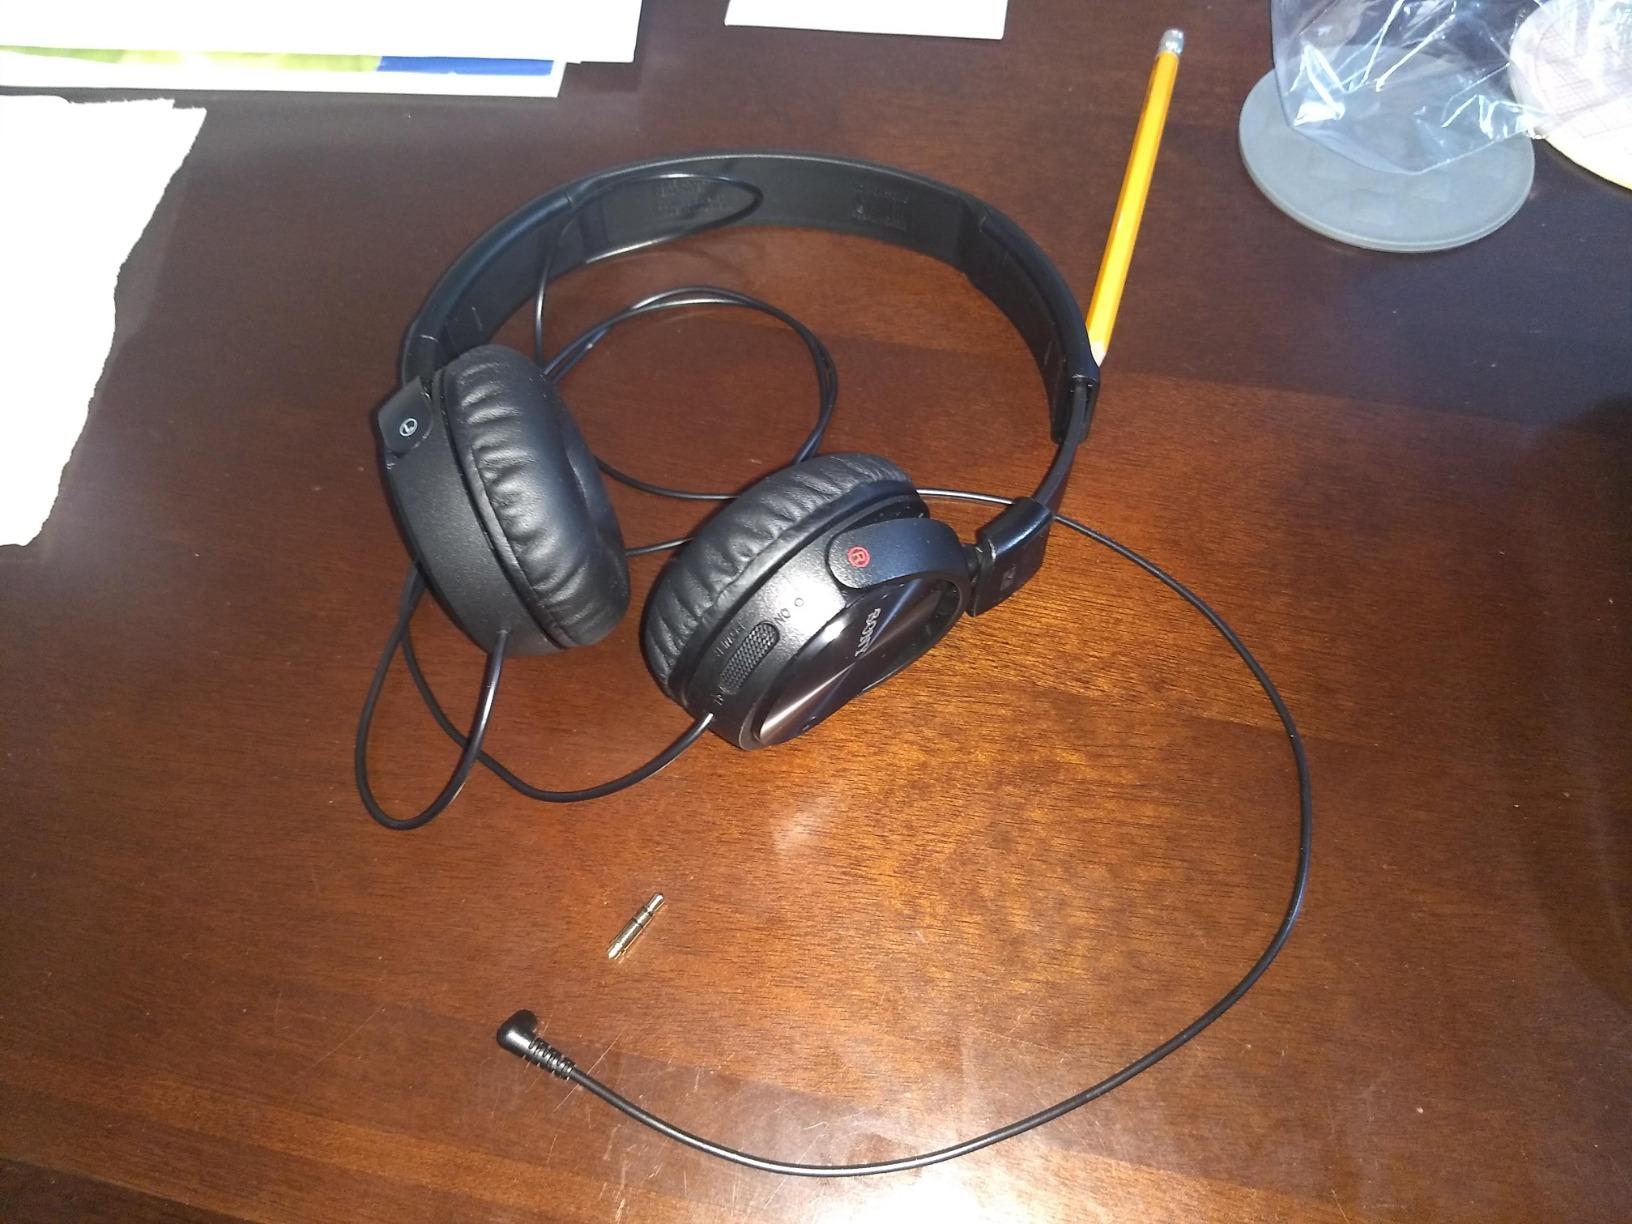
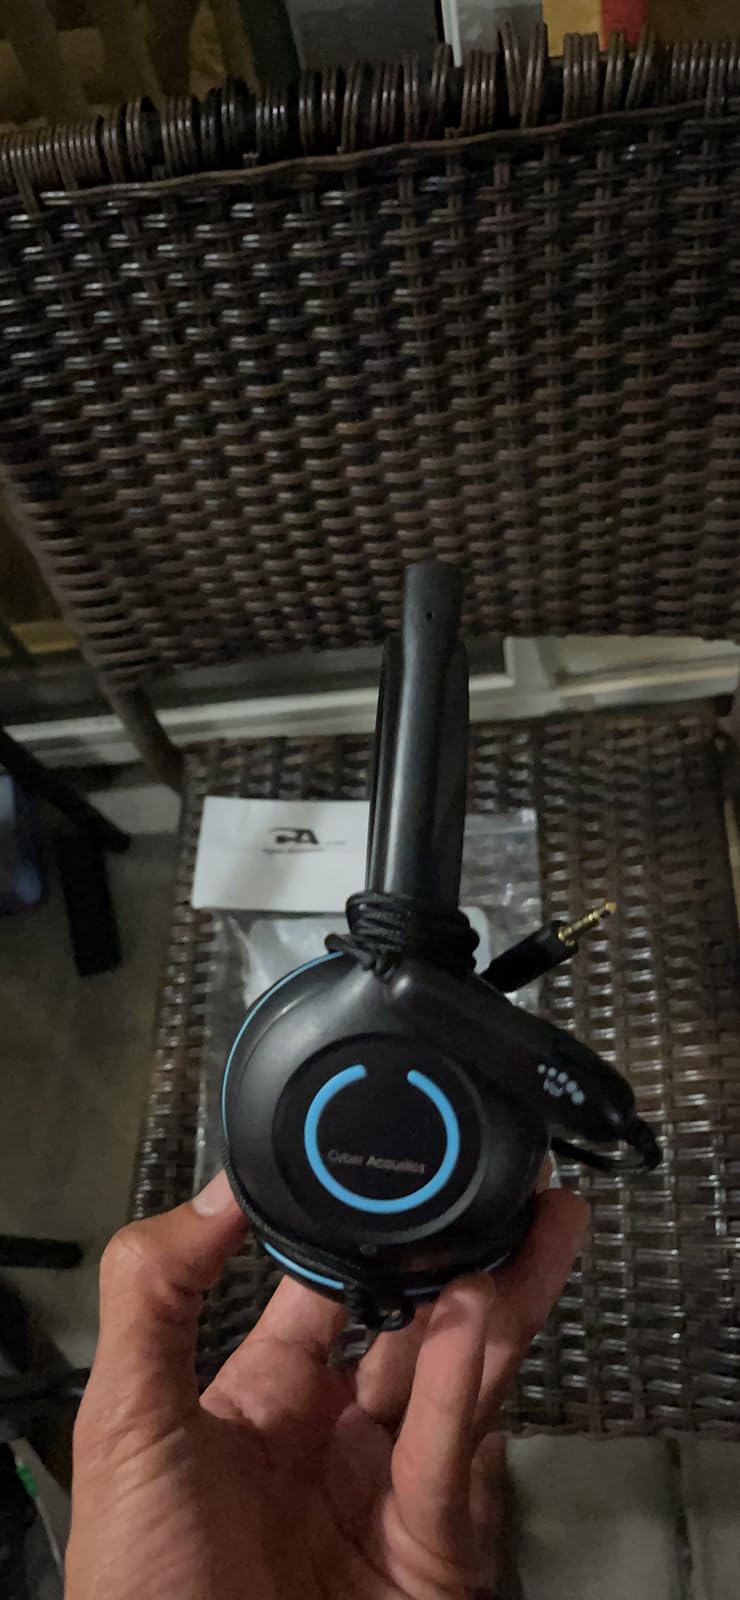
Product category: headphones
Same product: no